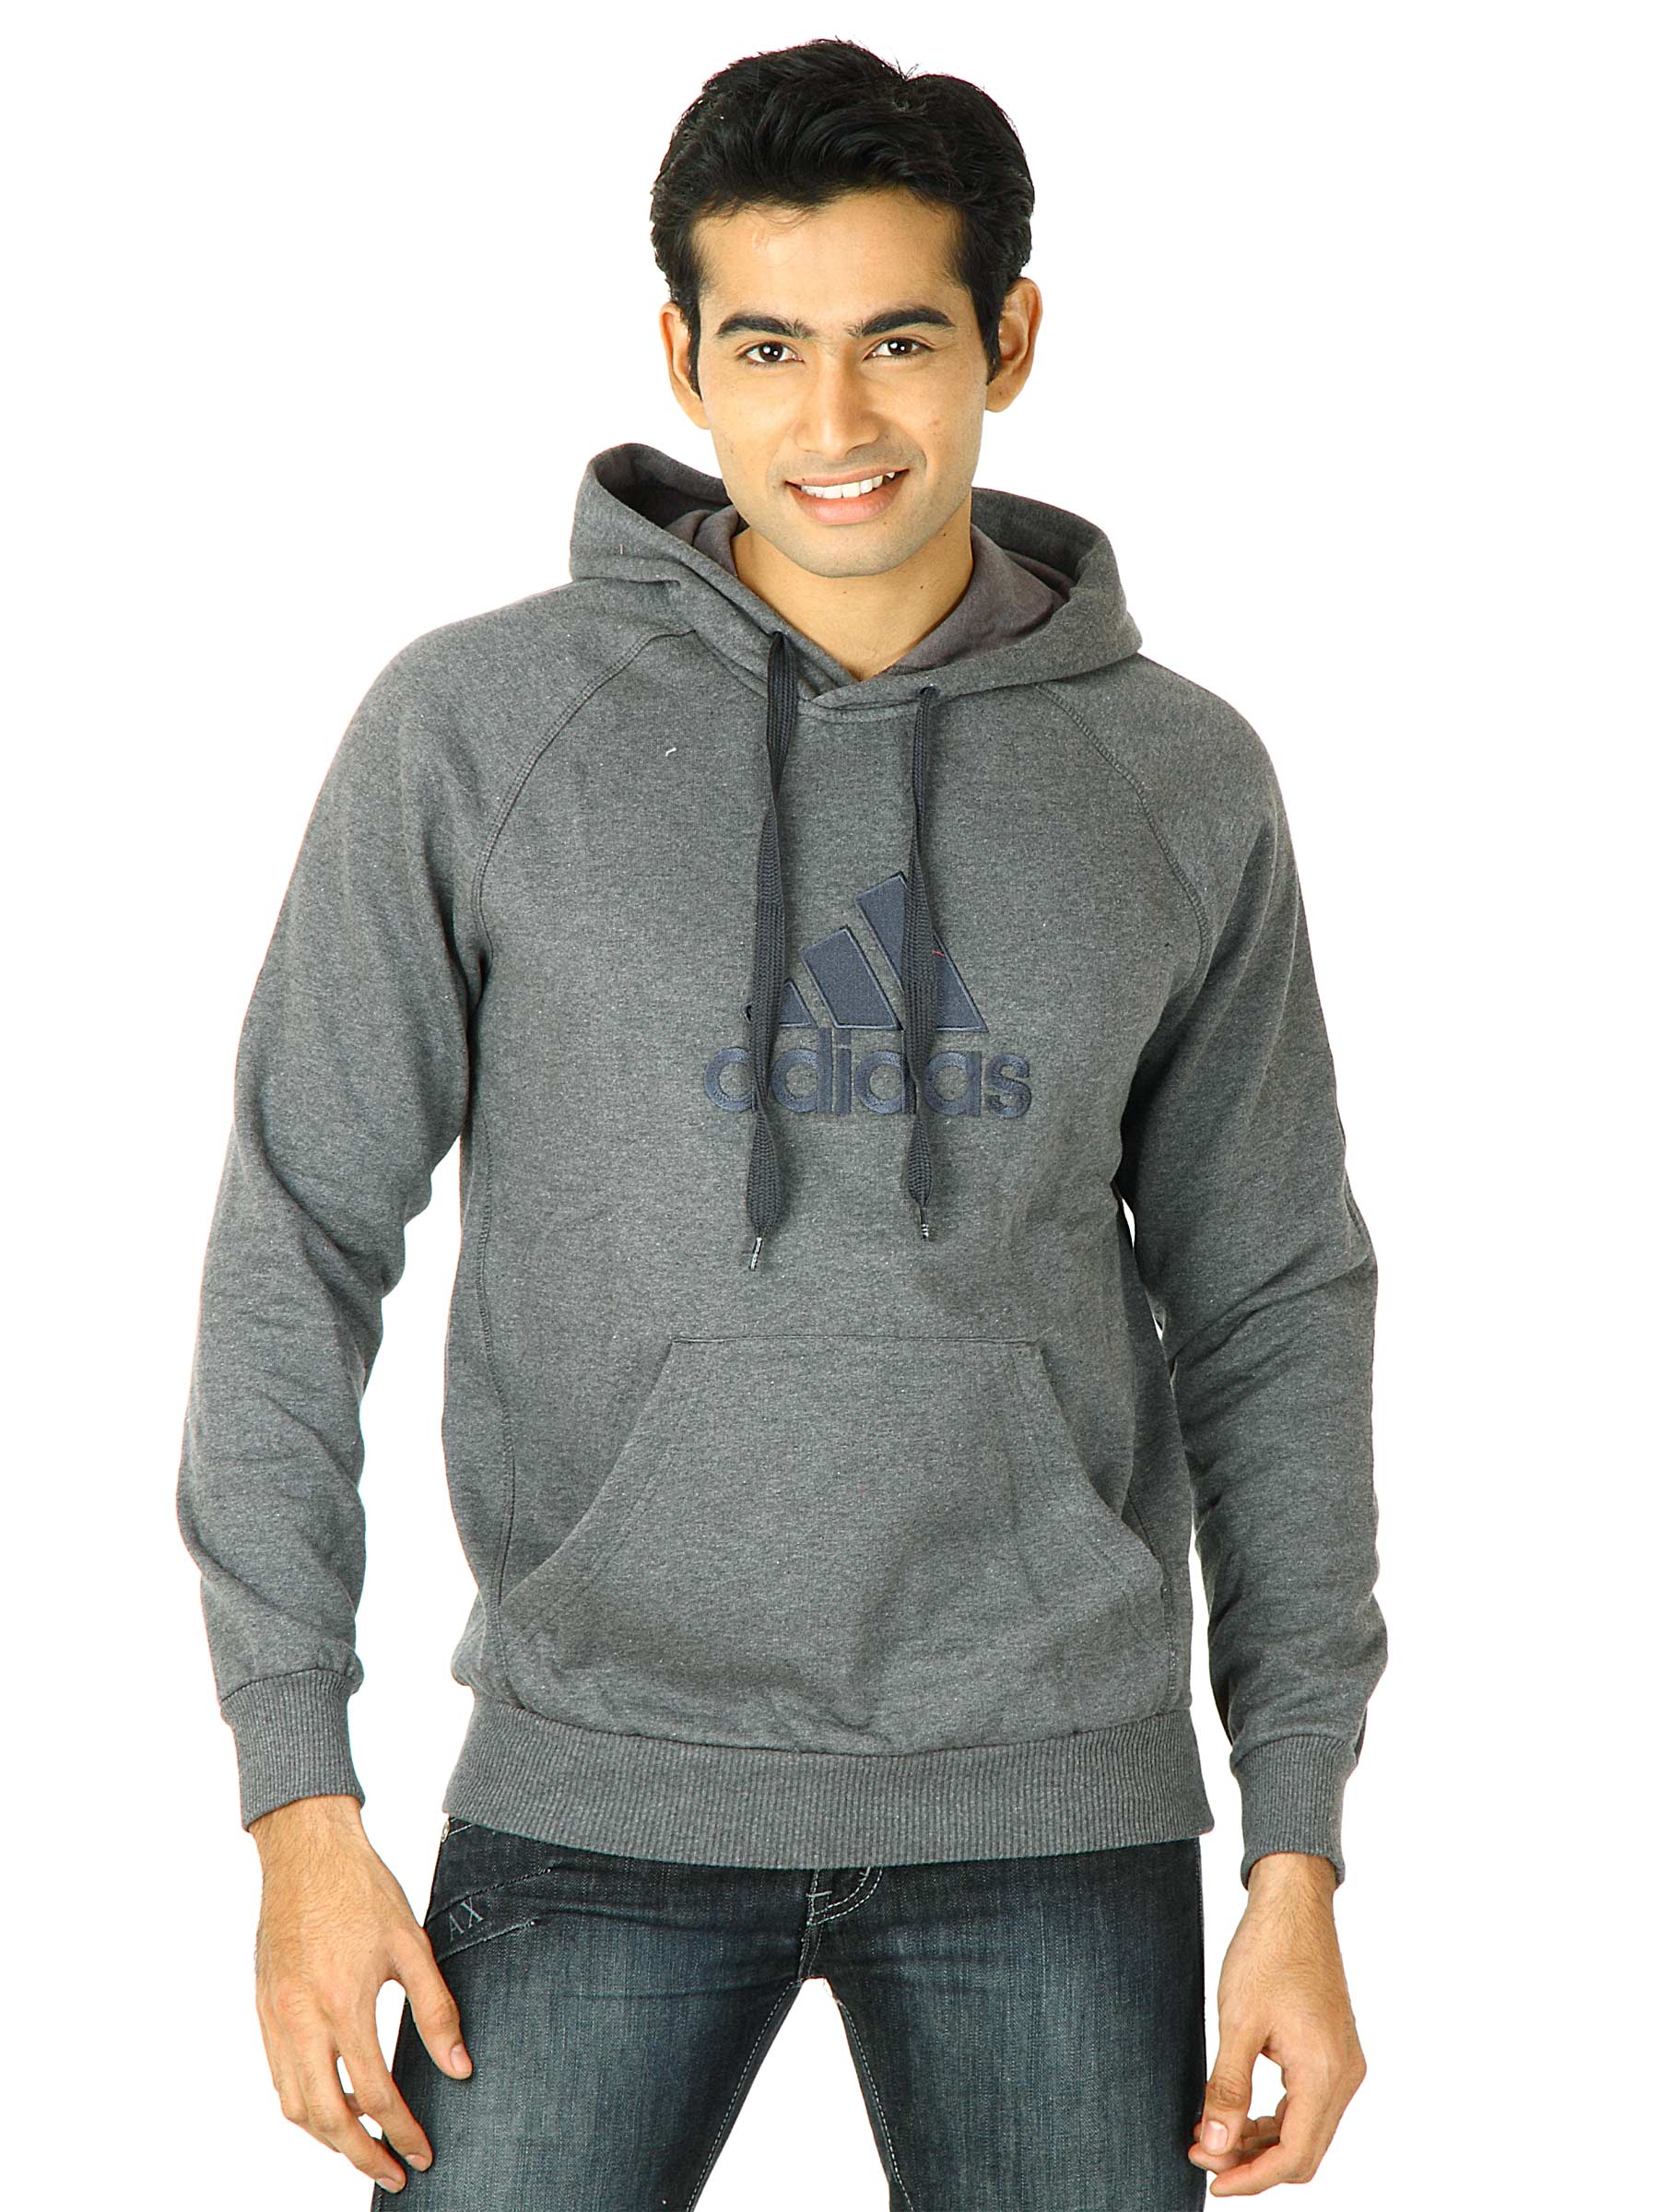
ADIDAS Men Cress Logohood Grey Sweatshirts
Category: Apparel / Topwear / Sweatshirts
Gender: Men
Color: Grey
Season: Fall 2011
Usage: Casual